Railway Bridge, Ivrea

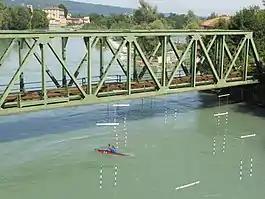

The Ivrea Railway Bridge is a truss railway bridge over the Dora Baltea in Ivrea, Italy.